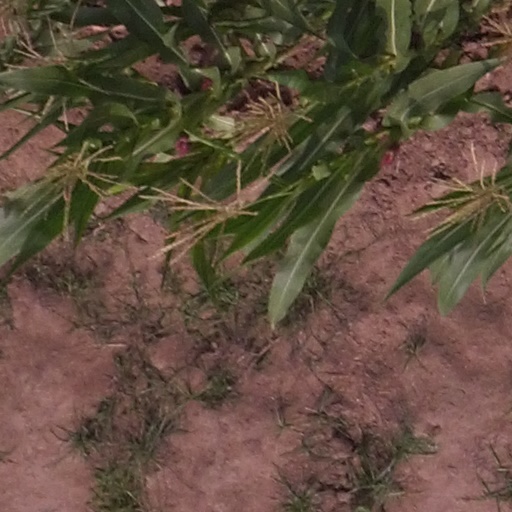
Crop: maize; corn